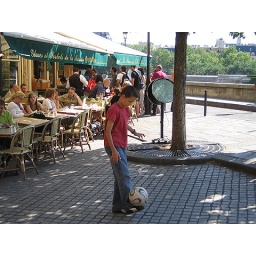
The little boy kept the ball up in the air for a while.